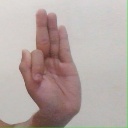
अक्षर: फ